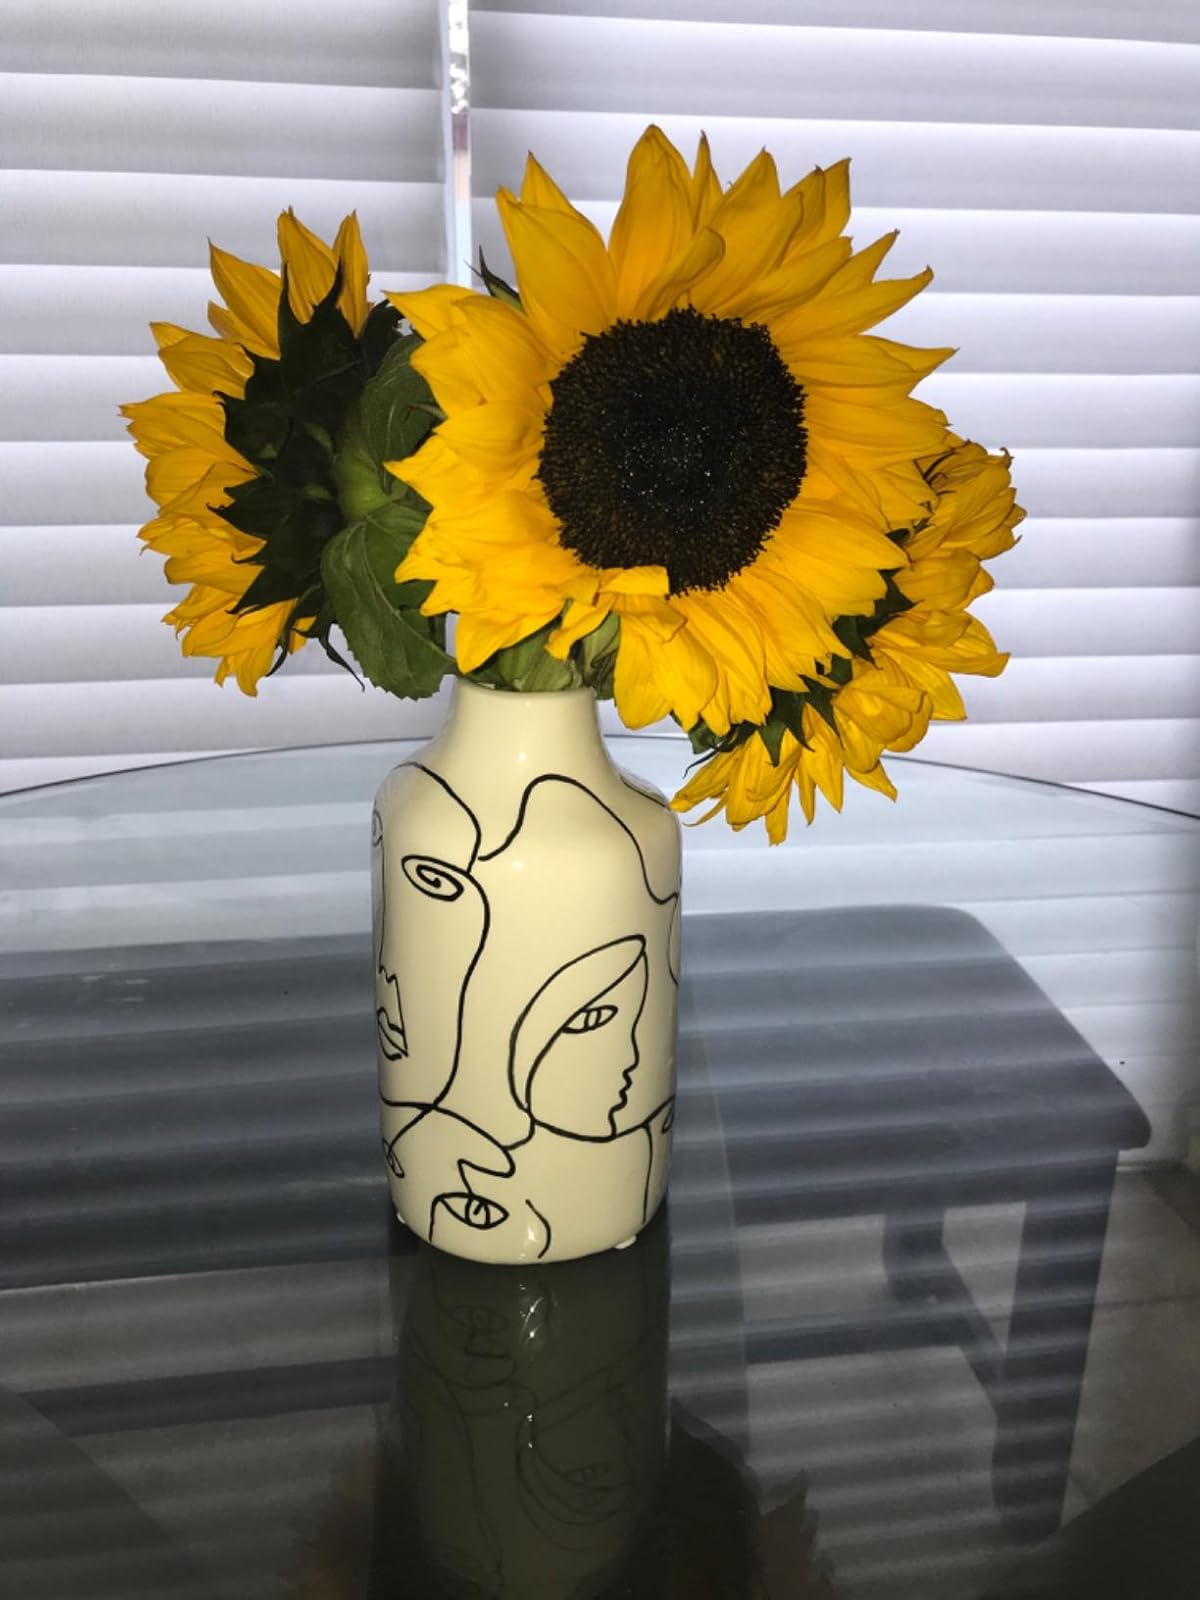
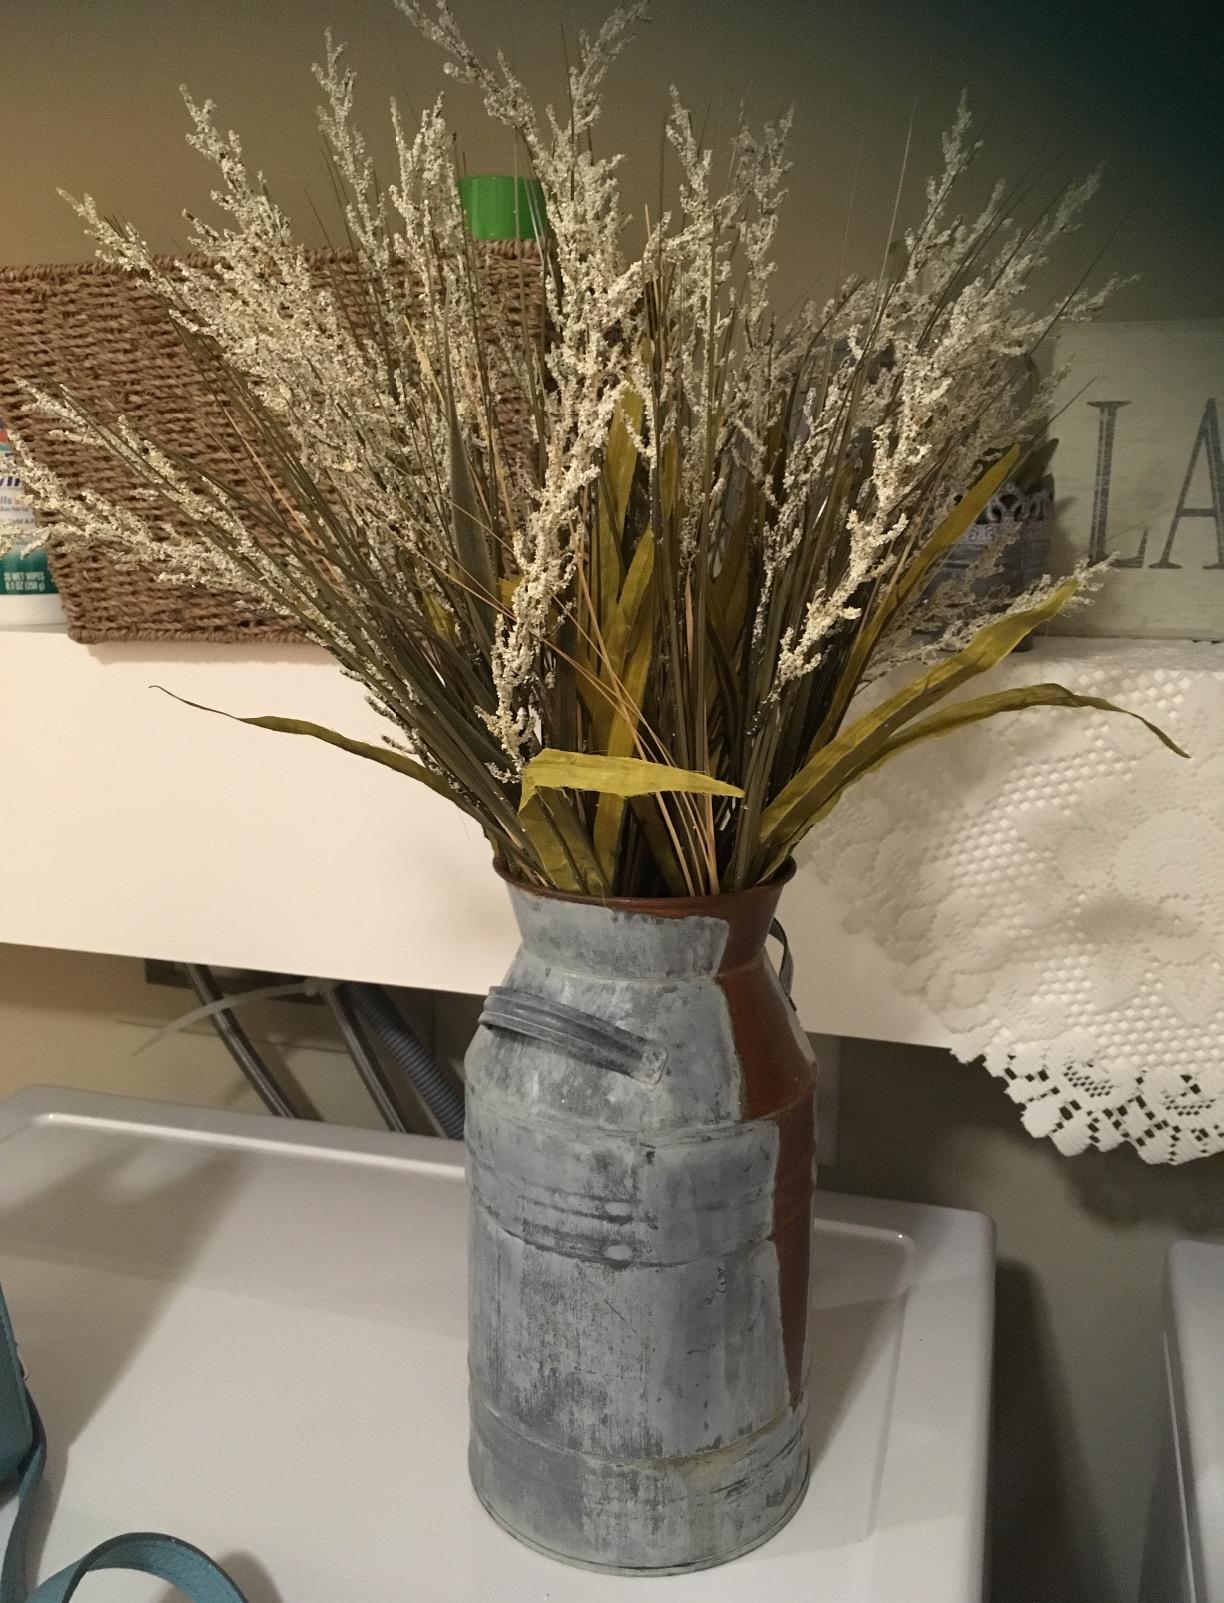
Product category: vase
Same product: no